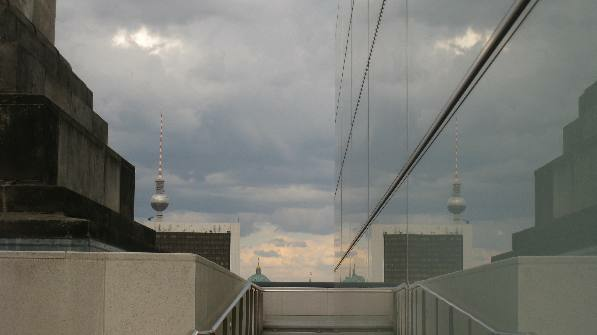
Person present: No